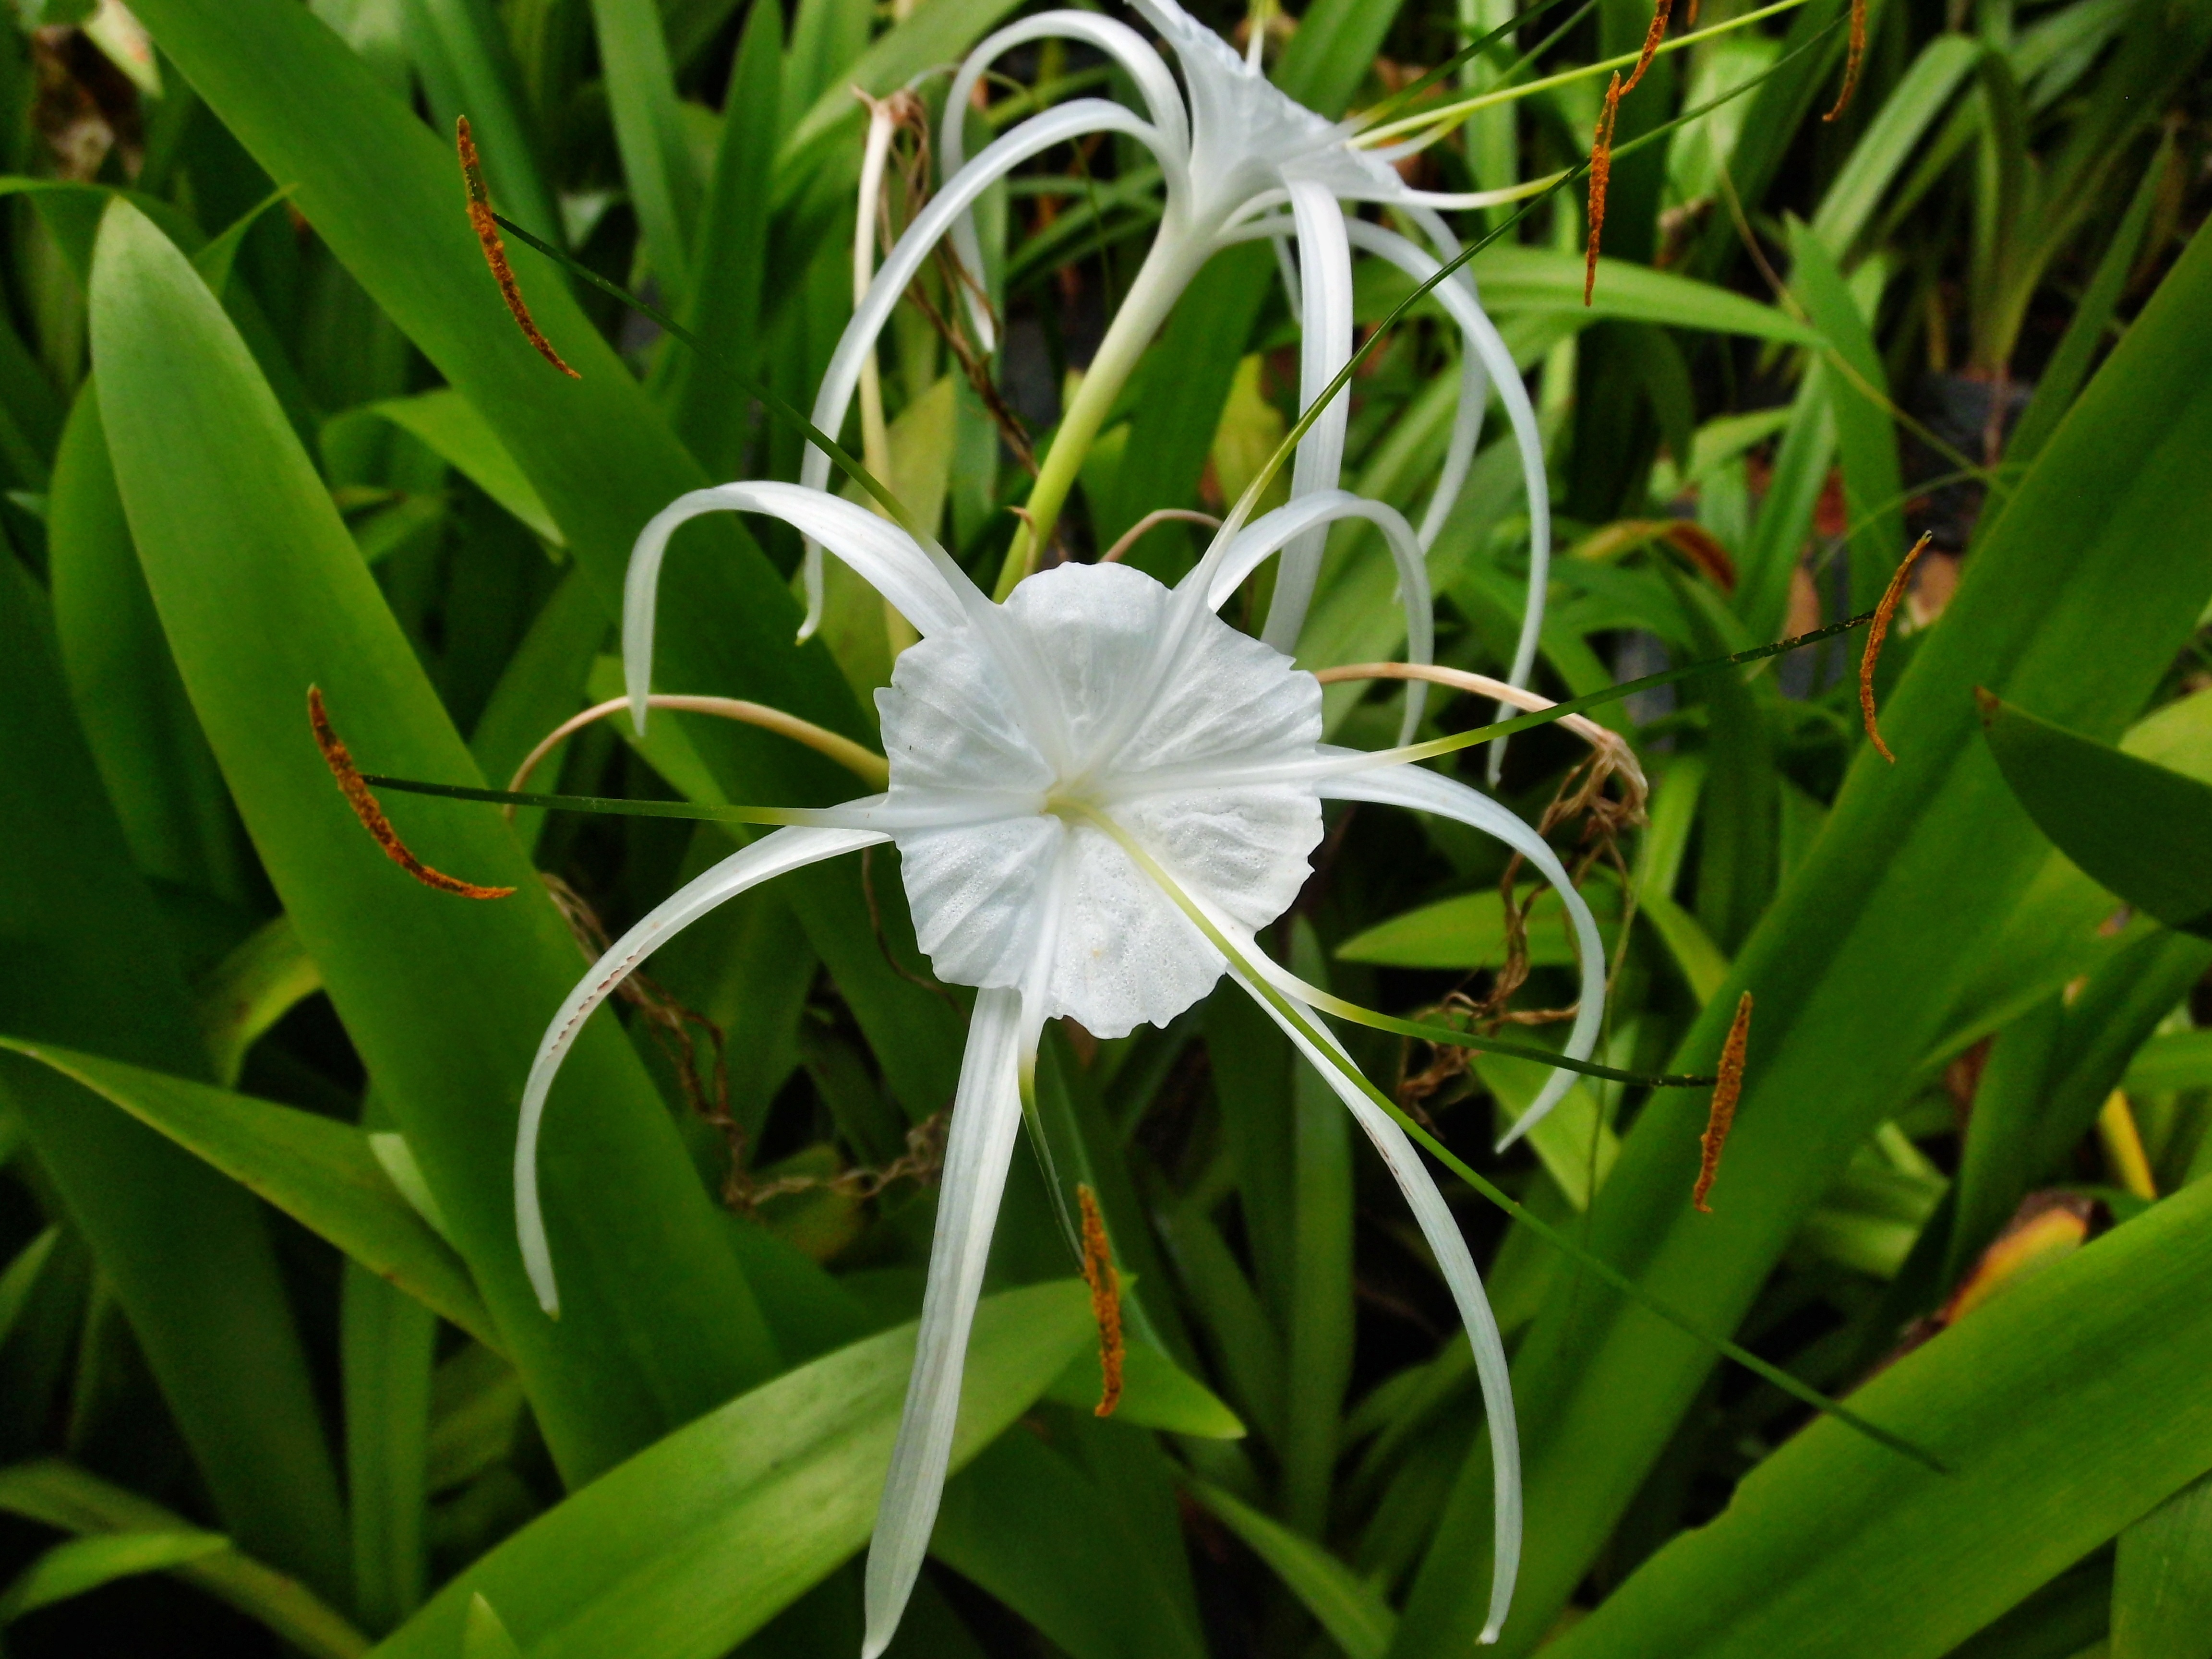
nature, grass, blossom, plant, white, flower, bloom, floral, green, tropical, natural, fresh, botany, garden, flora, wildflower, spider, leaves, outdoors, petals, beauty, beautiful, lily, amaryllis, flowering plant, amaryllidaceae, hymenocallis, land plant, crinum, hymenocallis littoralis